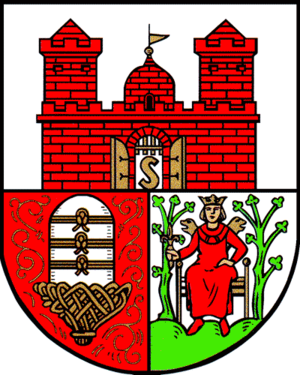
Schönebeck (Elbe) est une ville située au nord-est de l'Allemagne qui fait partie de l'arrondissement du Salzland, dans le land de Saxe-Anhalt.